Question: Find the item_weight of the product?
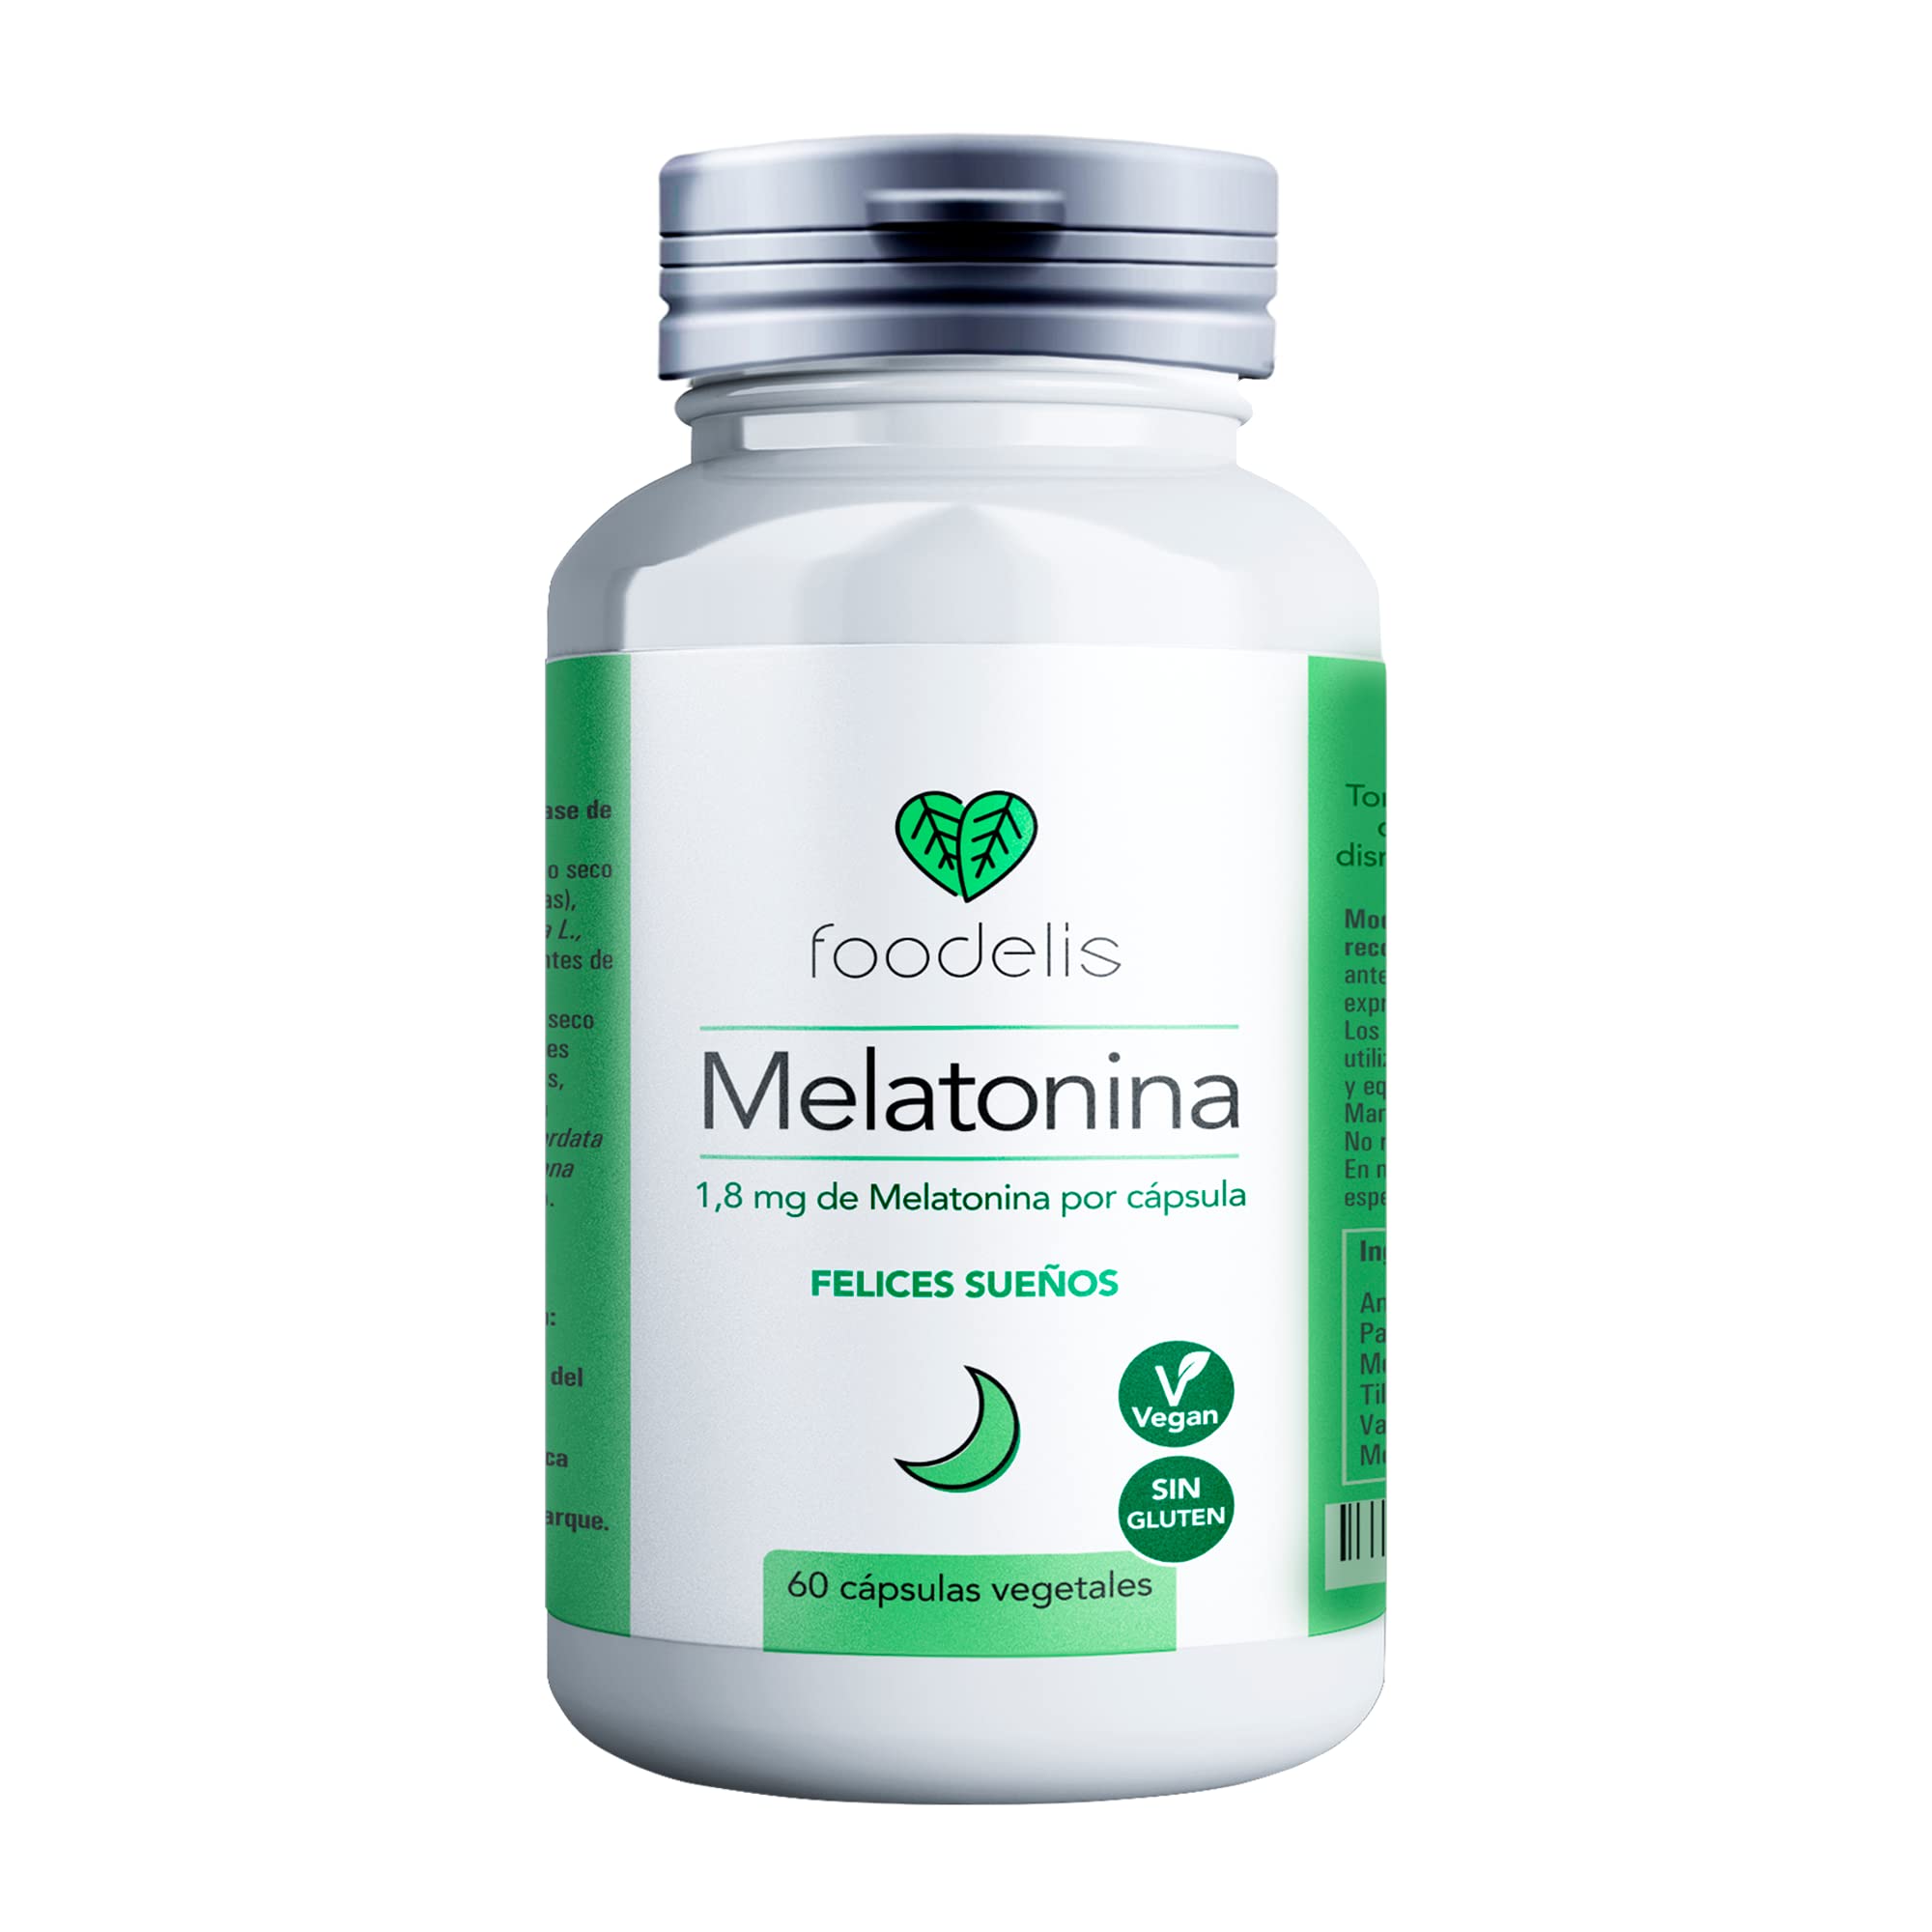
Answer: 1.8 milligram